Liao Yaoxiang

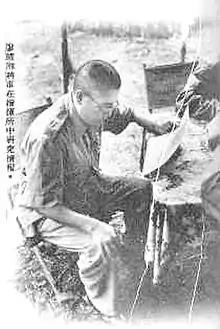
General Liao Yaoxiang at his command post

Liao Yiaoxiang (16 May 1906 – 2 December 1968), was a high-ranking Kuomintang commander who successful fought against both the Imperial Japanese Army and Chinese Communist forces. Apart from General Sun Liren, he was one of the few Nationalist commanders who graduated from a military academy in the West. After the end of the Second Sino-Japanese War, he served as a field commander in Manchuria until his capture by Marshal Lin Biao's Manchurian Field Army in the Liaoshen Campaign. General Liao was held for 12 years as a prisoner of war until 1961 and died seven years later during the Cultural Revolution.